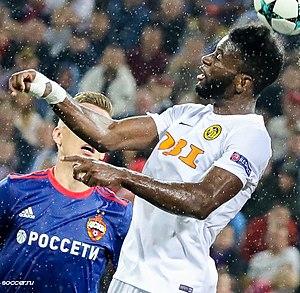
Jean-Pierre Nsame, né le 1ᵉʳ mai 1993 à Douala, est un footballeur international camerounais, qui évolue au poste d'attaquant au sein du club suisse du BSC Young Boys.